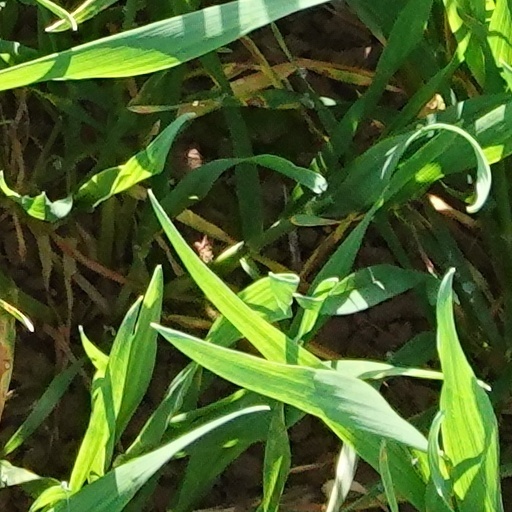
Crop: wheat